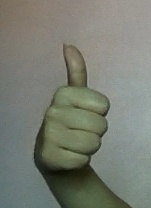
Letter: aleff